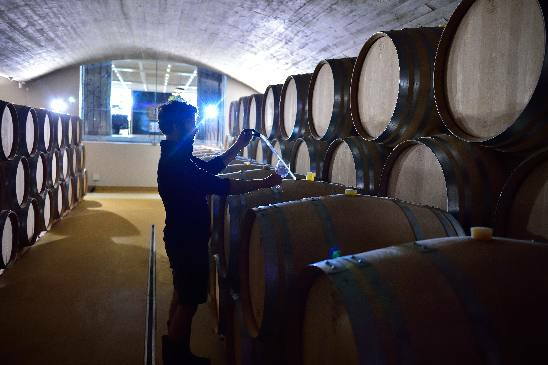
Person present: No